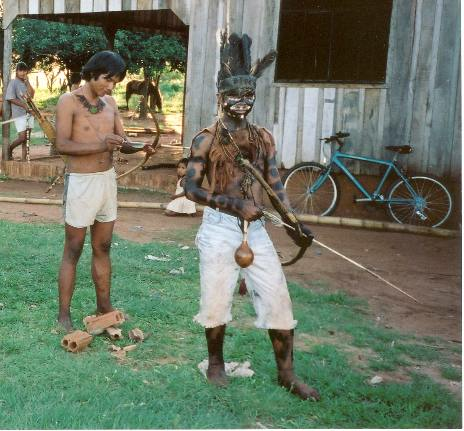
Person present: Yes